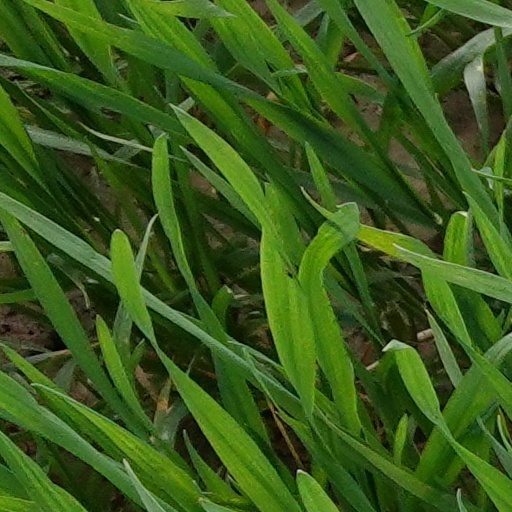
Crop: wheat